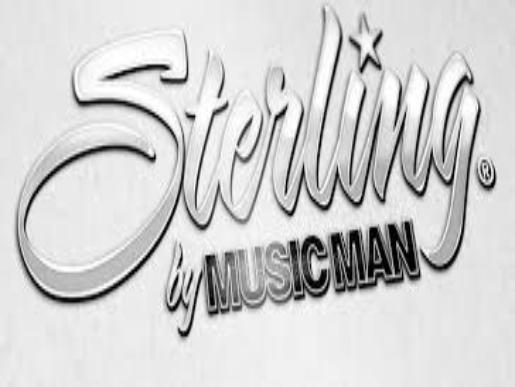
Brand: music man-1
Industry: Leisure